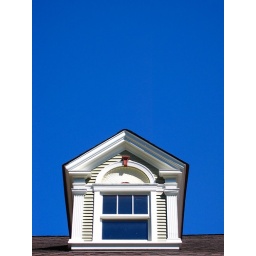
The top floor of a house in Oak Park.